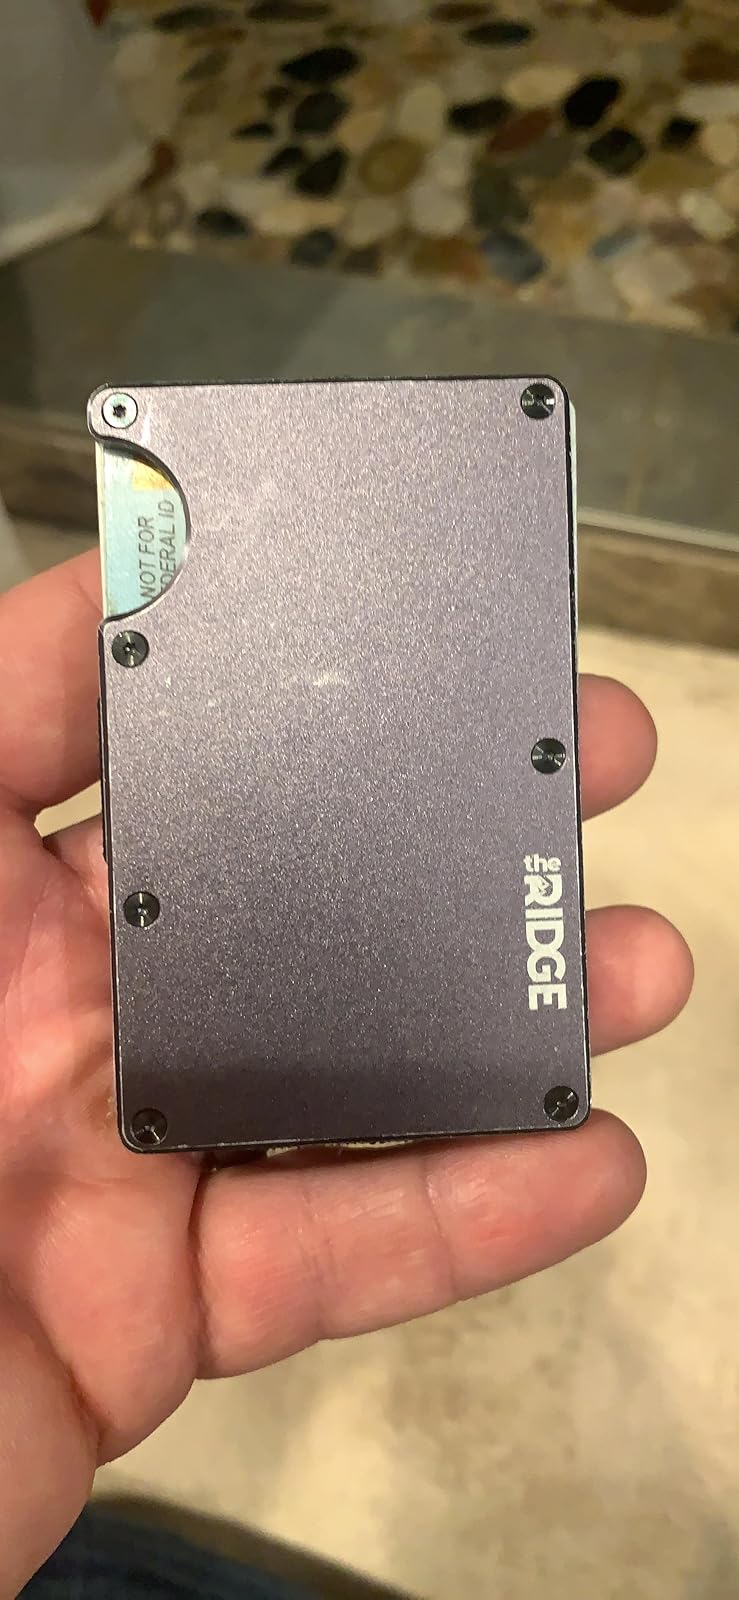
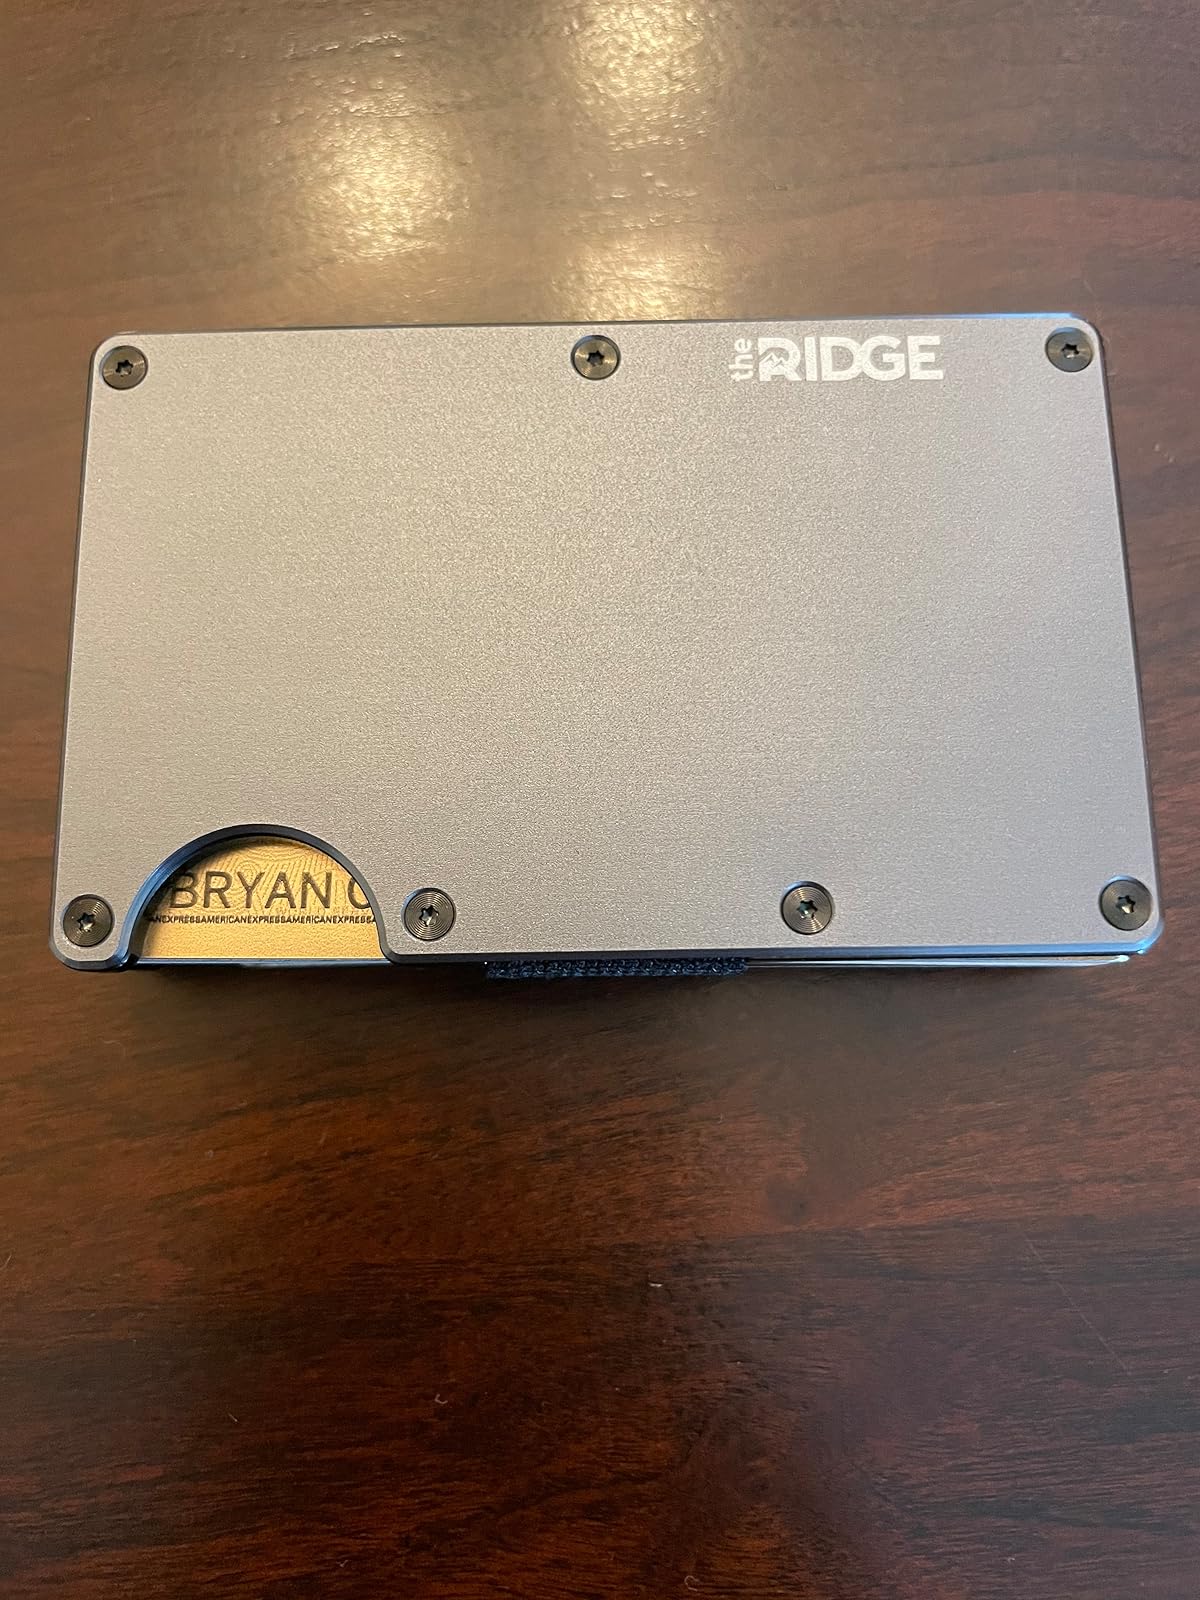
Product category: accessories_wallet
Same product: yes